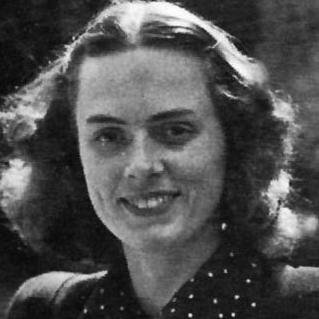
Age: 23